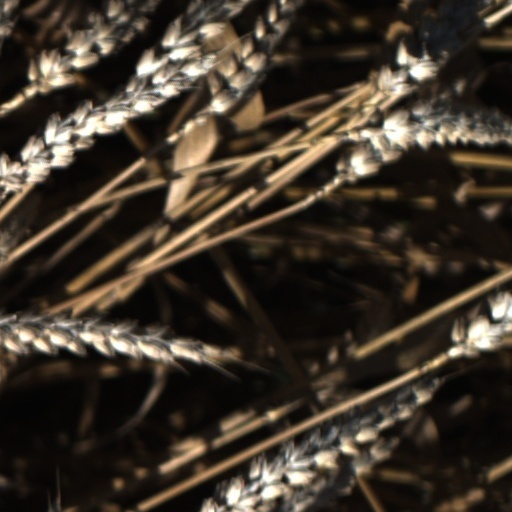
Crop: wheat